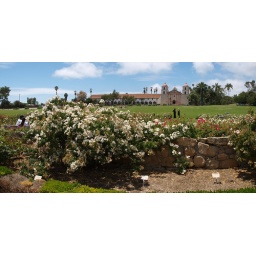
100526 mission over postel roses wall kathleen PScs4 E3 4435 6